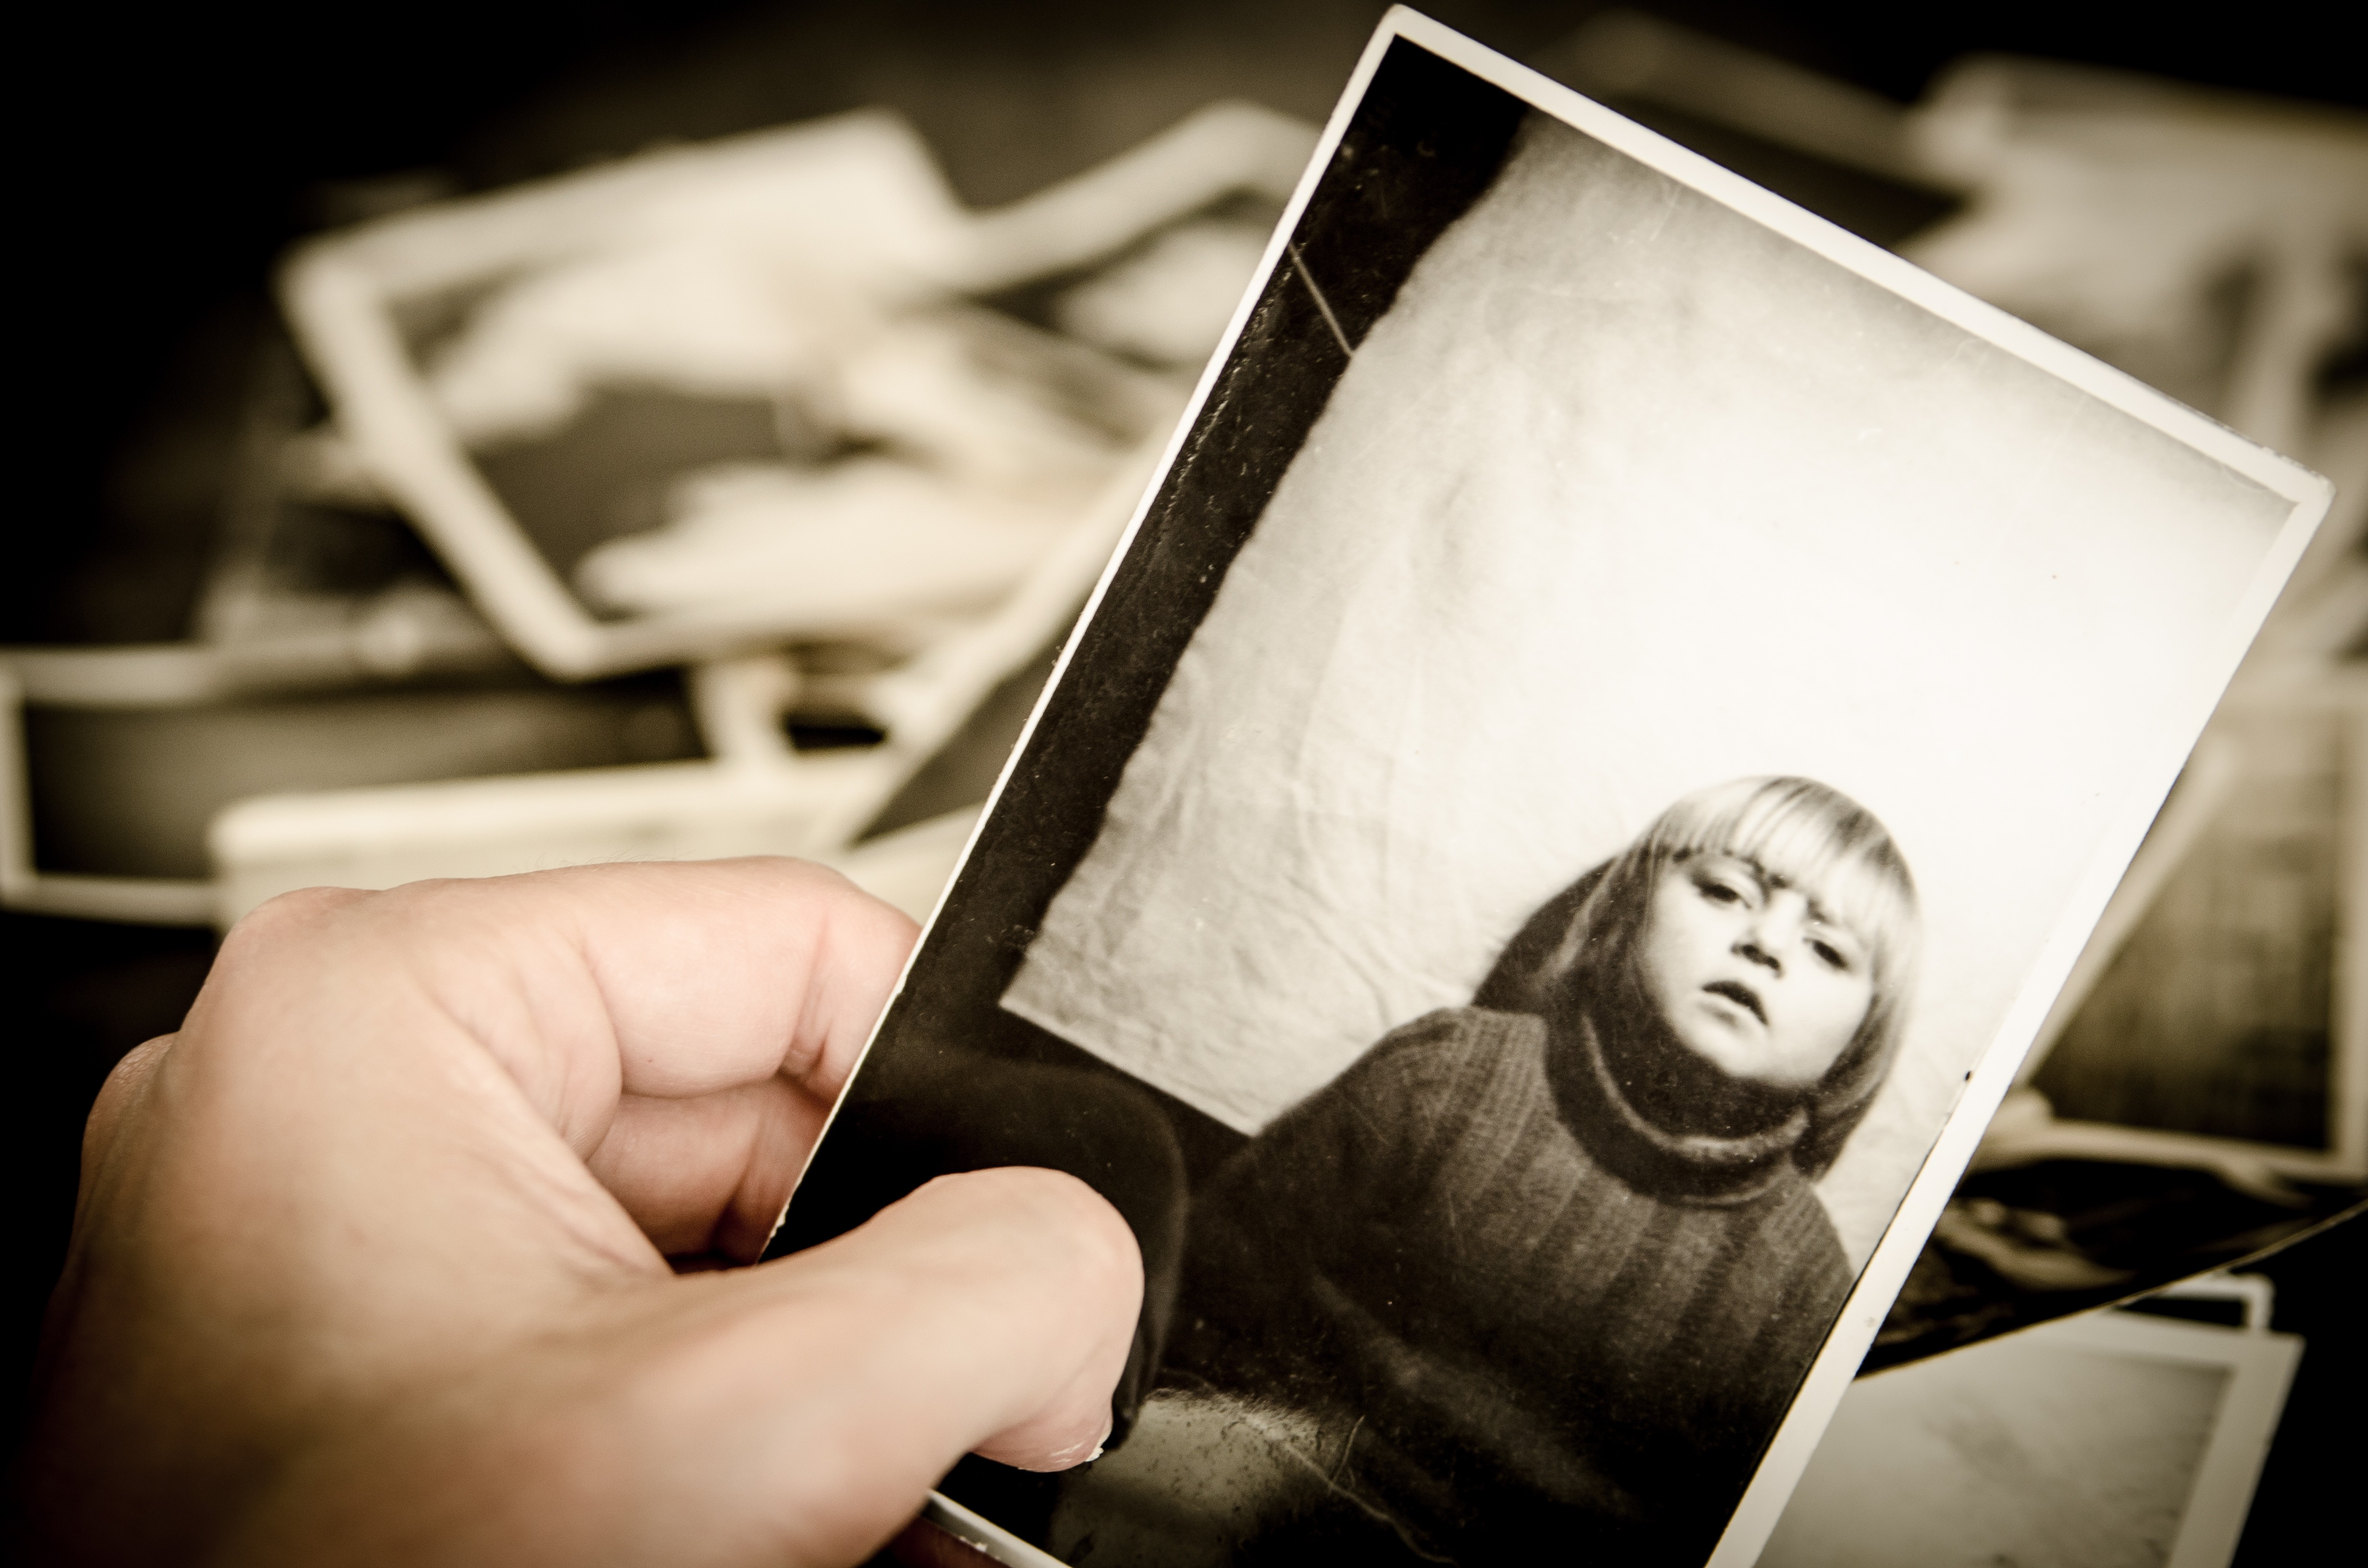
hand, white, photography, photographer, old, photo, portrait, memory, nostalgia, black, monochrome, photos, photograph, souvenir, shape